Minami-Senju Station

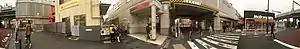
The station buildings from all three lines seen at the same time, 2019

is a railway station in Arakawa, Tokyo, Japan, operated by East Japan Railway Company (JR East), Tokyo Metro, and the Metropolitan Intercity Railway Company. The stations for each of these lines are located in separate buildings, necessitating crossing a road to reach each station's ticket exchange.